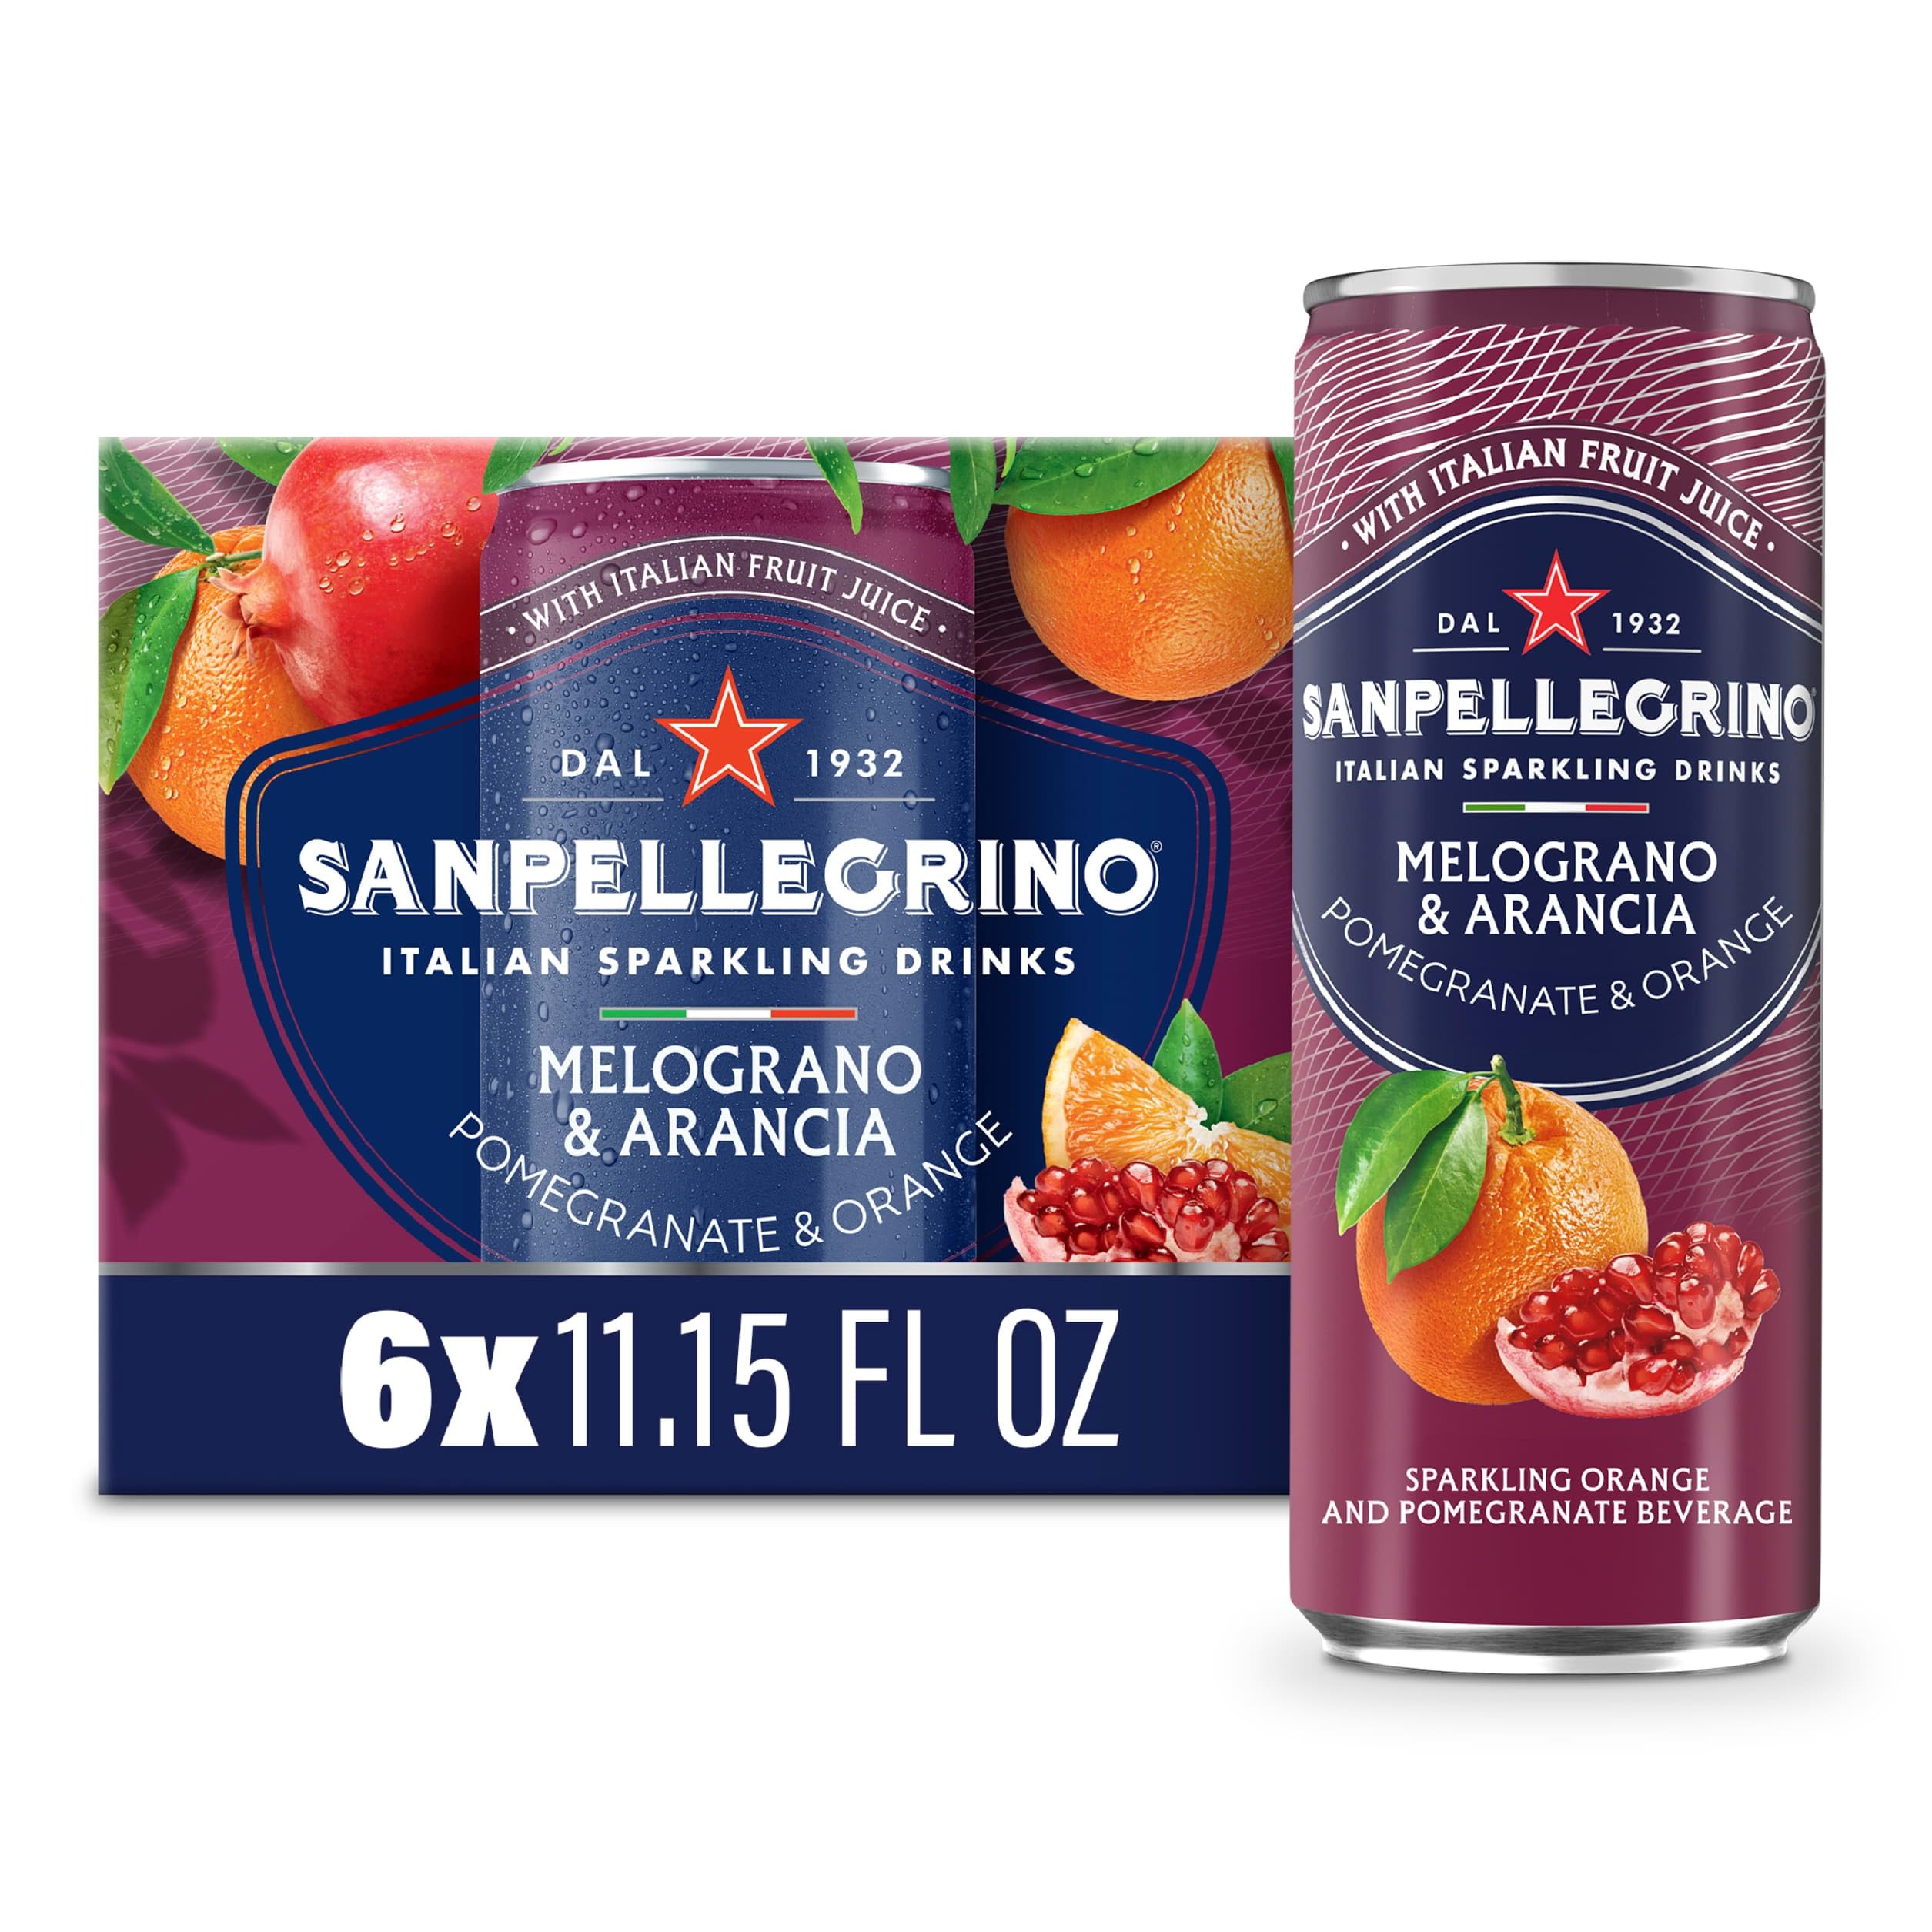
Item Name: Sanpellegrino Italian Sparkling Drink Melograno and Arancia, Sparkling Orange and Pomegranate Beverage, 11.15 Fl Oz Can
Bullet Point 1: Includes six 11.15 fl oz cans of Sanpellegrino Melograno and Arancia Italian Sparkling Drink. EBT item in eligible states
Bullet Point 2: These Sanpellegrino Italian sparkling drinks are made with carbonated water, real pomegranate and orange juice (9% orange and 5% pomegranate juice from concentrate), sugar and other natural flavors
Bullet Point 3: Great for any time of day, whether you want a bubbly sparkling beverage in the afternoon or a refreshing sparkling drink at the end of the day
Bullet Point 4: This Sanpellegrino Italian sparkling drink offers fresh tasting flavor with no artificial sweeteners
Bullet Point 5: Whatever the occasion, brighten up your moments with Sanpellegrino Italian sparkling drinks
Value: 66.9
Unit: Fl Oz

Price: 7.49